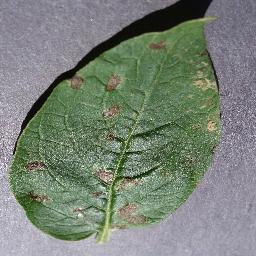
Label: Potato___Early_blight